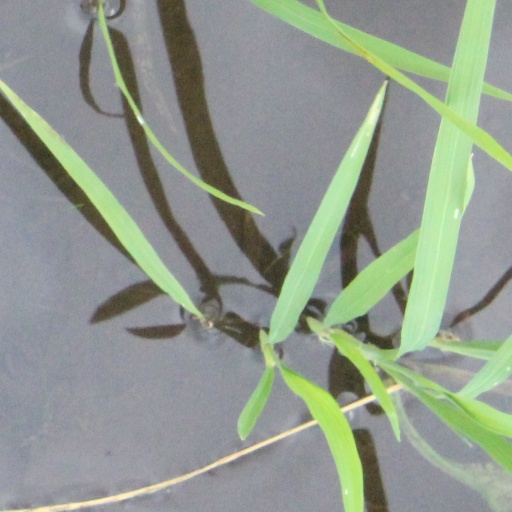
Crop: rice